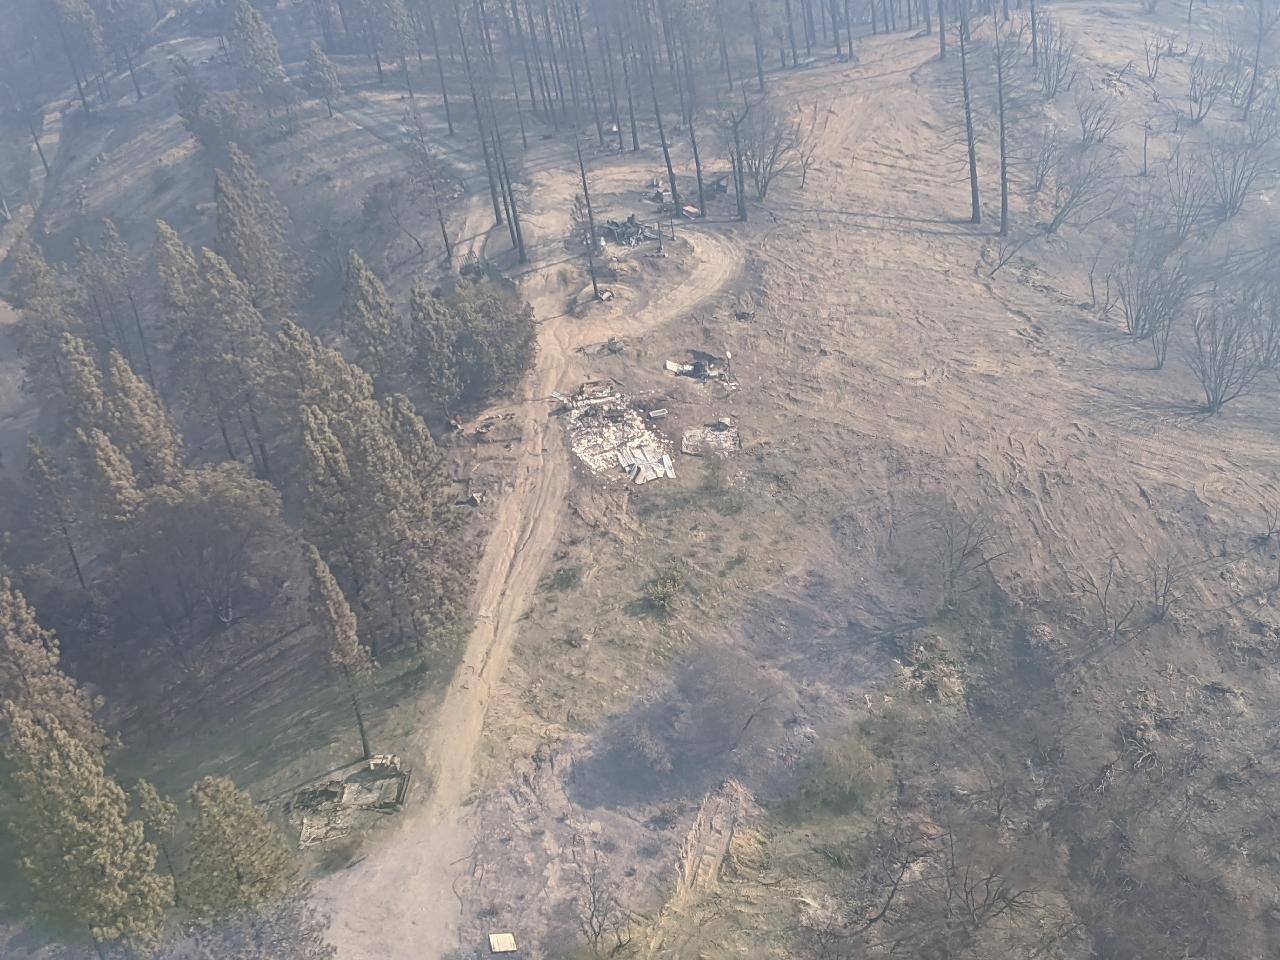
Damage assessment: destroyed